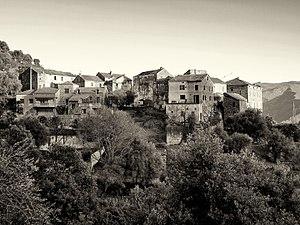
Volpajola est une commune française située dans la circonscription départementale de la Haute-Corse et le territoire de la collectivité de Corse. Le village appartient à la piève de Costera.